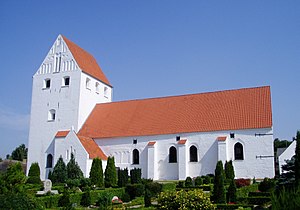
Frørup Kirke (Nyborg Kommune)
Frørup Kirke
Frørup Kirke, Frørup Sogn, Nyborg Provsti, Fyens Stift
Frørup Kirke er kirken i Frørup Sogn i Nyborg Kommune.